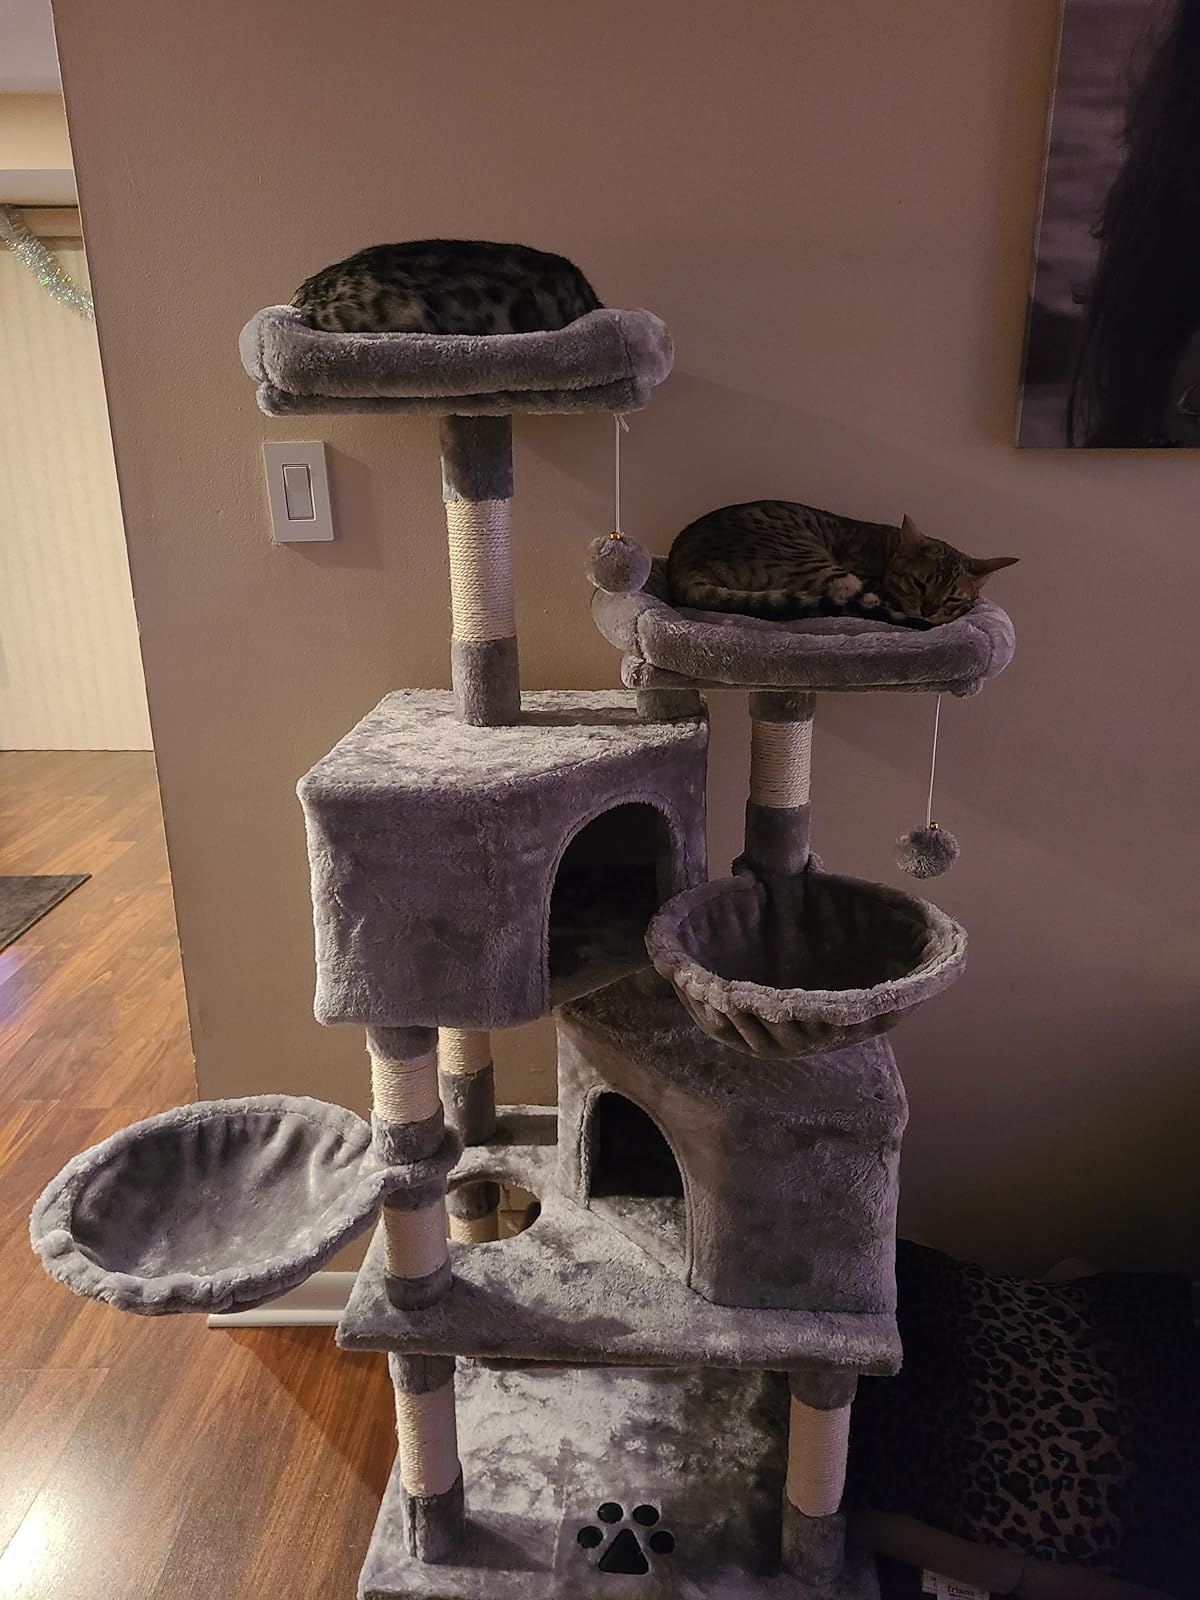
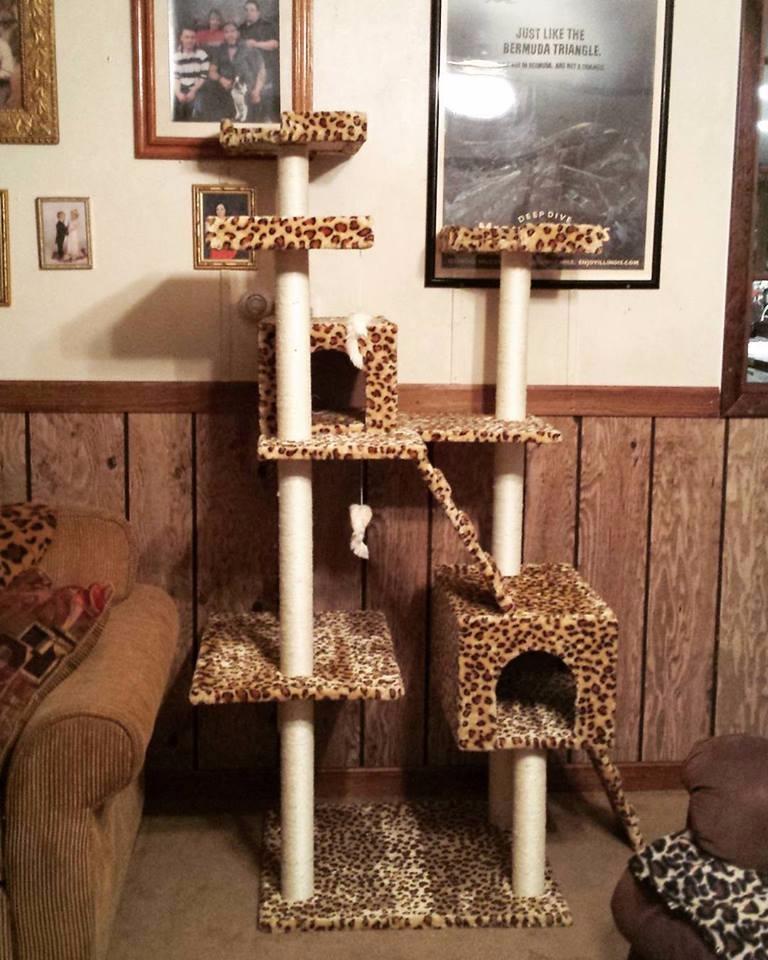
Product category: items_cat tree
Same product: no